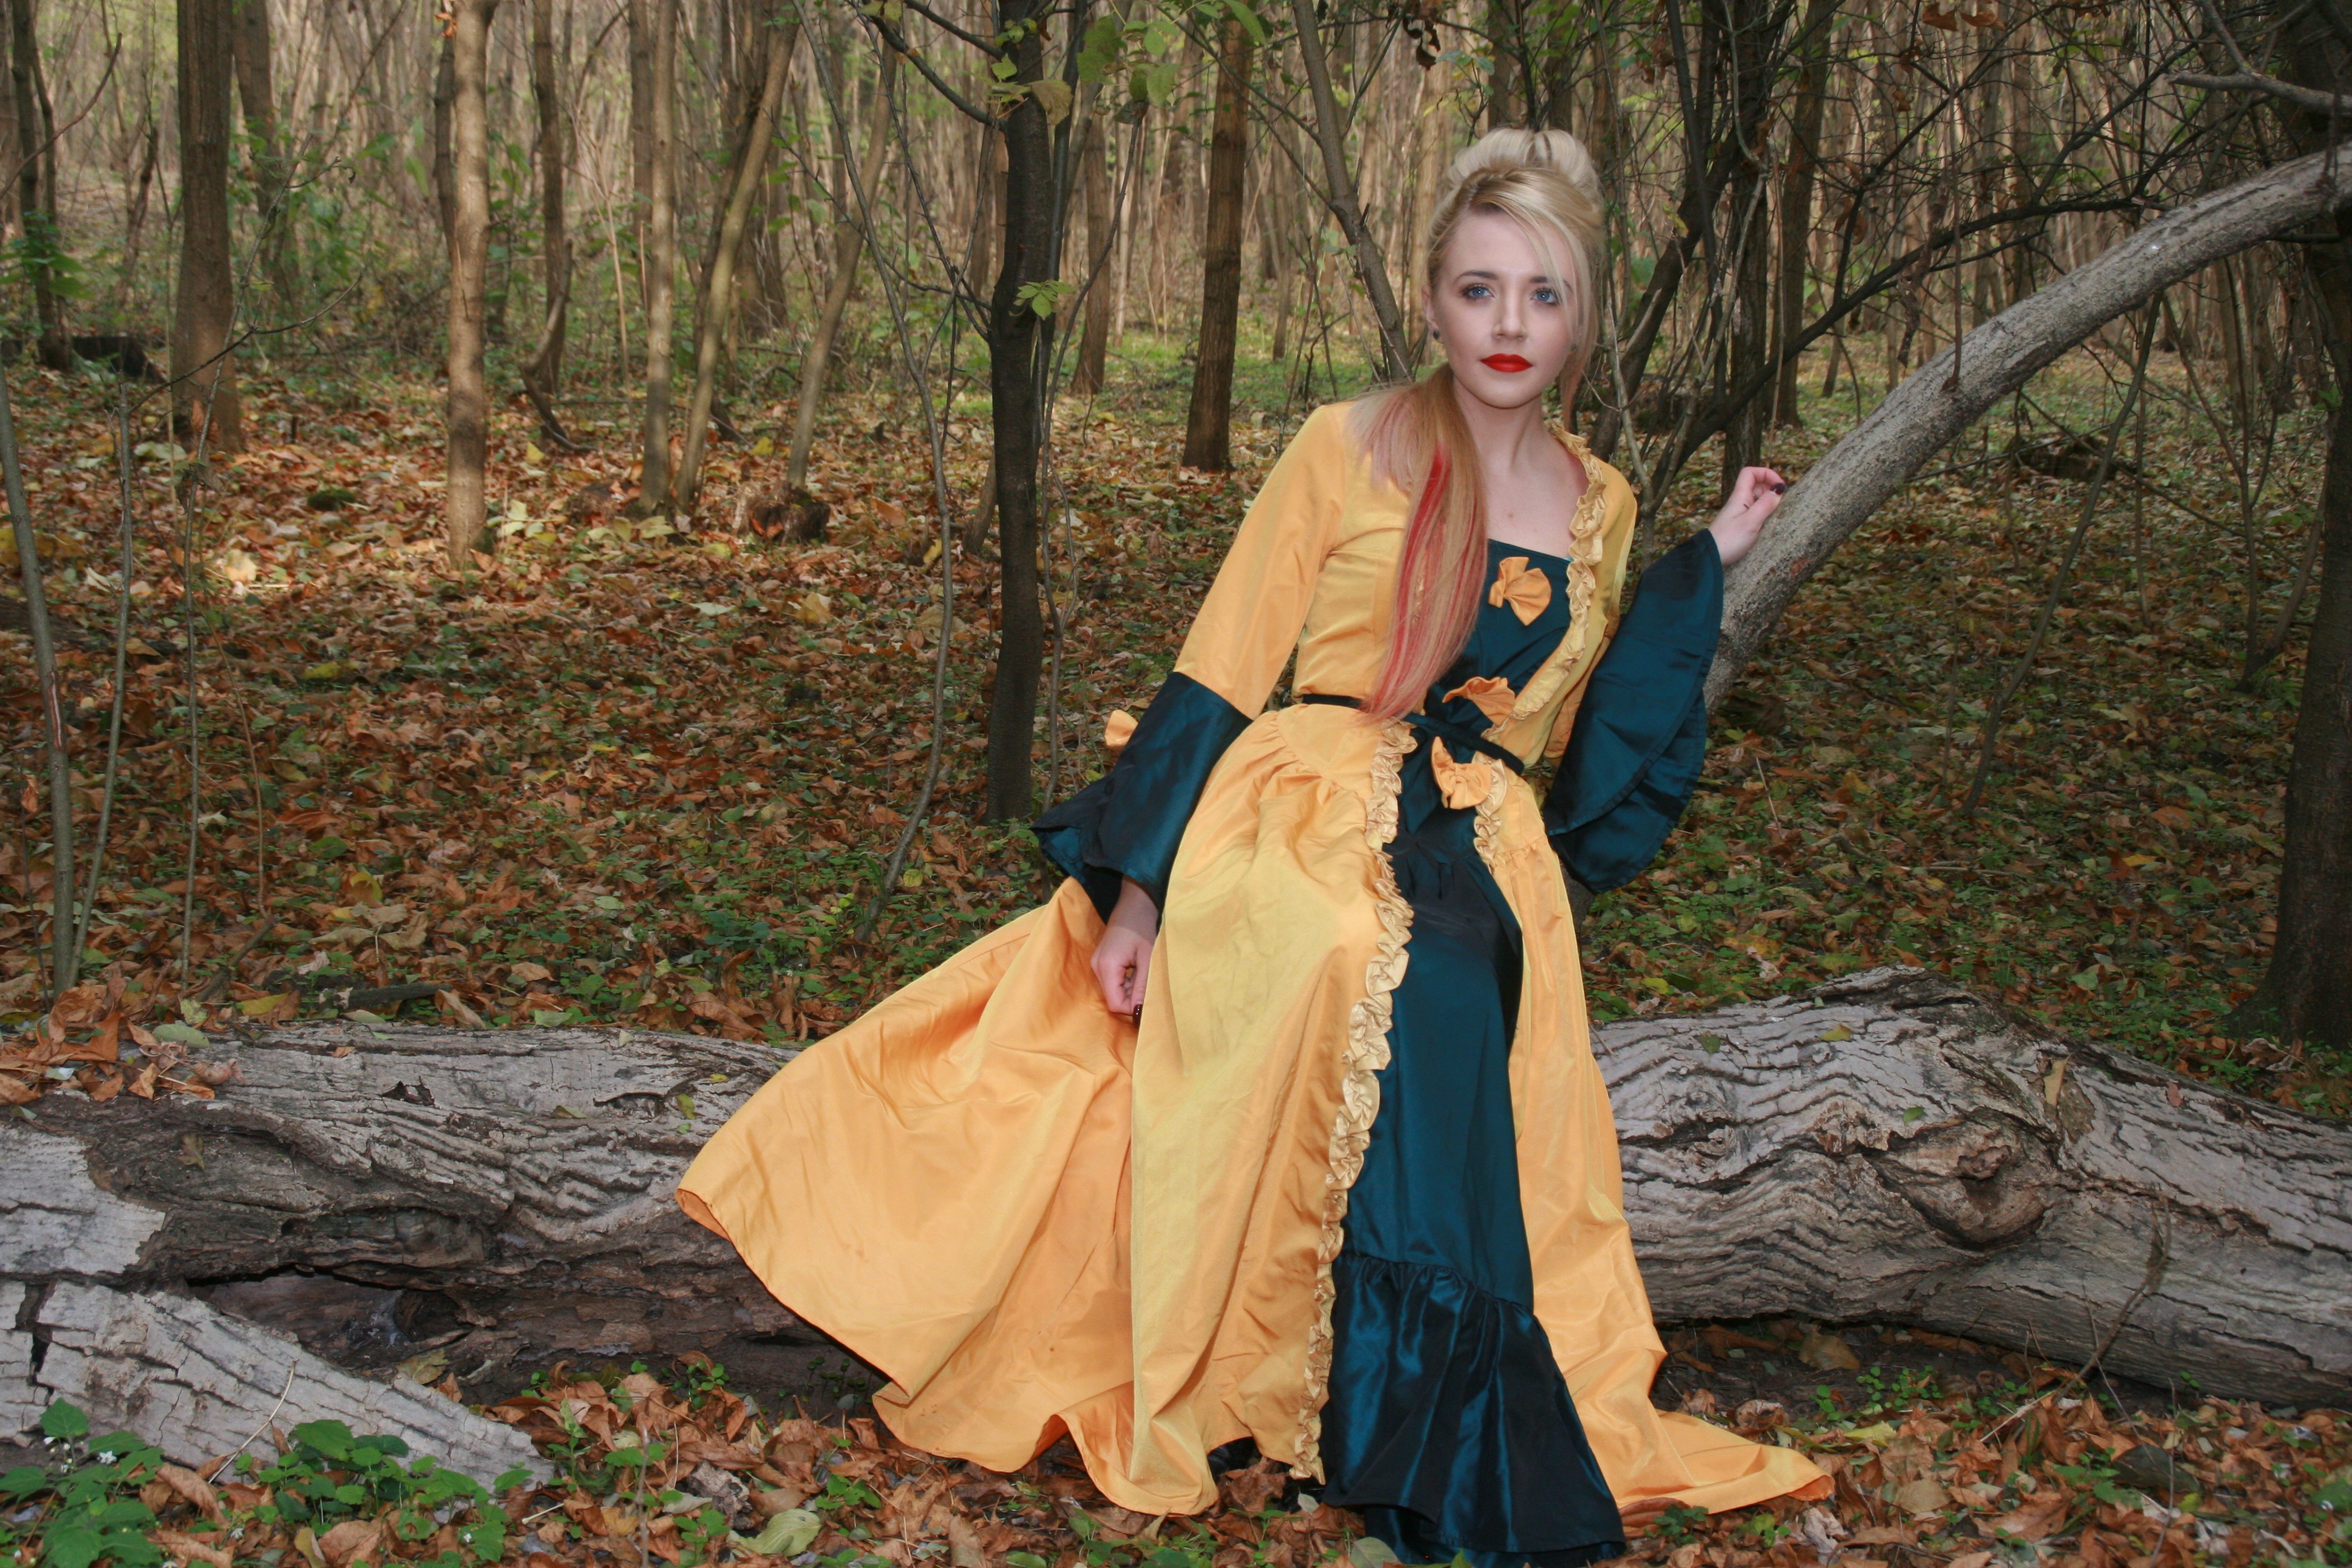
forest, girl, spring, autumn, fashion, clothing, yellow, season, leaves, dress, beauty, princess, woodland, costume, photo shoot